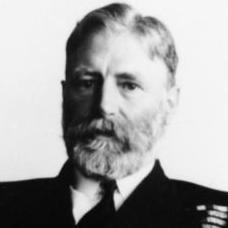
Age: 48